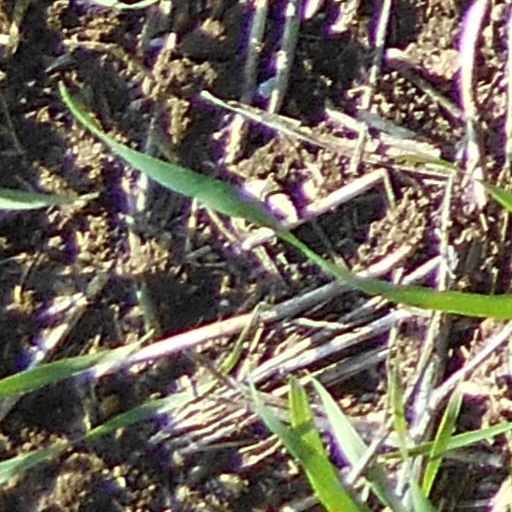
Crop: wheat